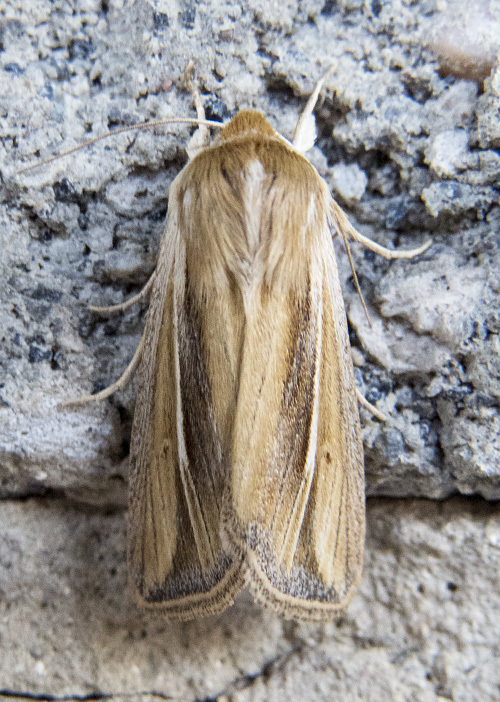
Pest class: wheathead_armyworm_Dargida_diffusa